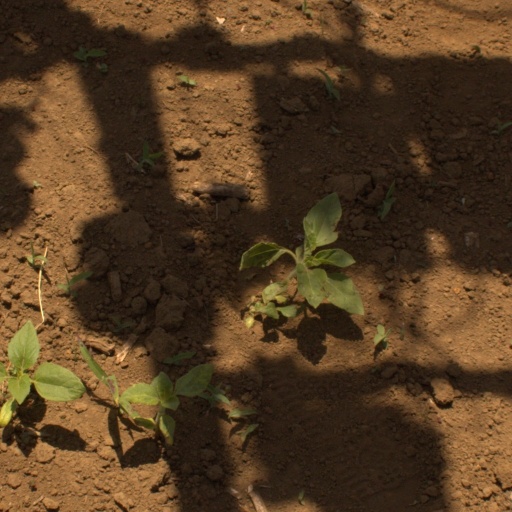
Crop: Jerusalem artichoke